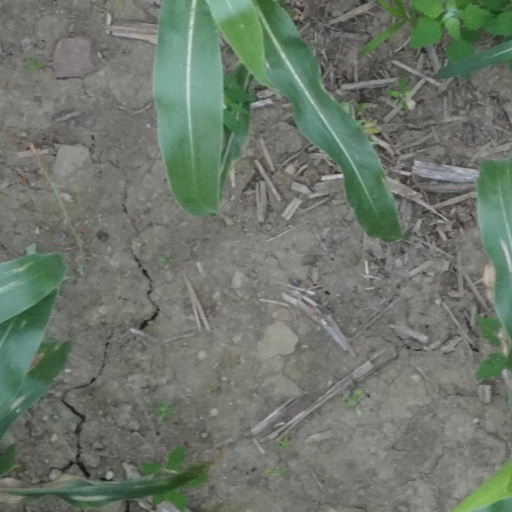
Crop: maize; corn